Dennis Specialist Vehicles

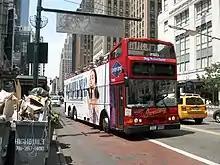
Dennis Trident 3 on Broadway

Shelvoke's design rights were bought from the receiver in September 1991 and their parts and service depots at Merthyr Tydfil and Birmingham were taken over. Dennis now had 27 service outlets.